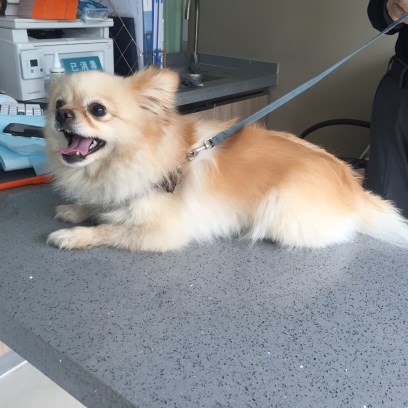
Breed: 1936-n000005-Pomeranian